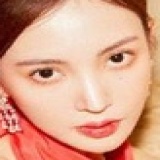
diễn viên Kim Thần